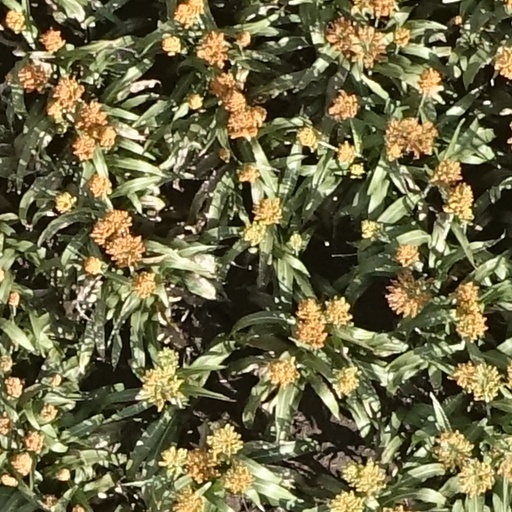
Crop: sorghum